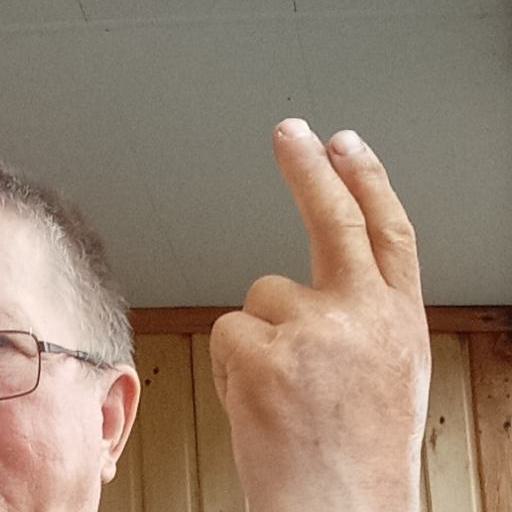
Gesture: two_up_inverted